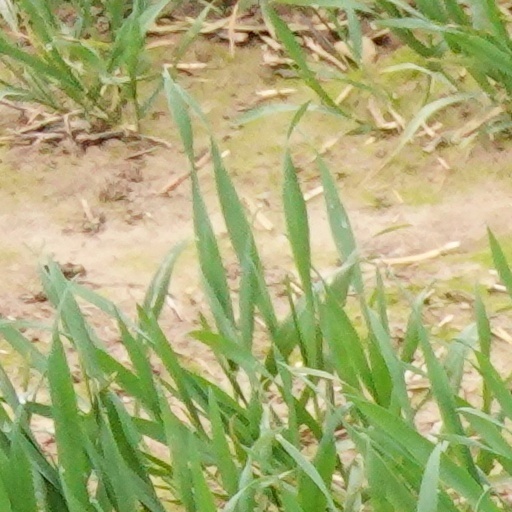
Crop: wheat